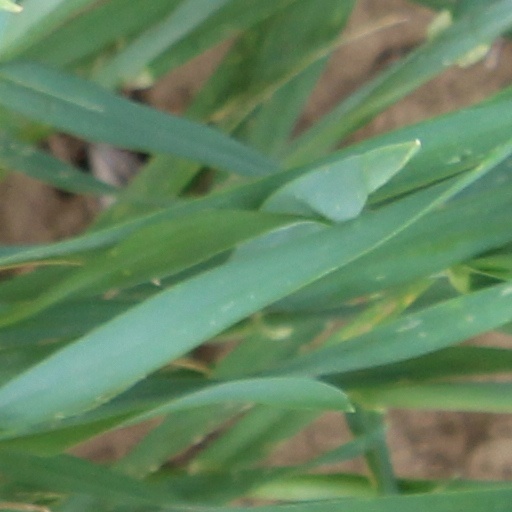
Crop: wheat